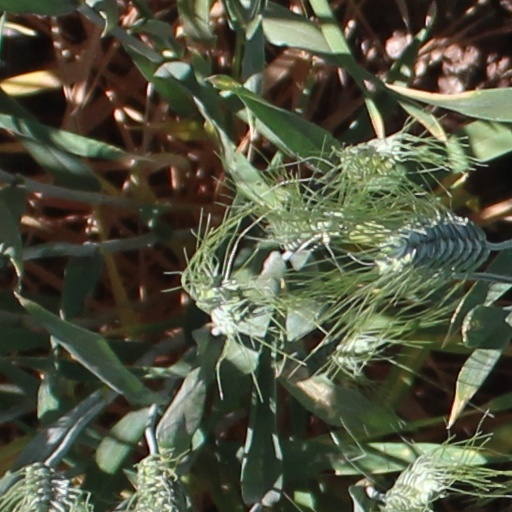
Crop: wheat